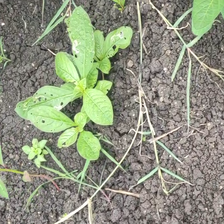
Weed species: Harali_(Cynodon_dactylon)